C12orf66

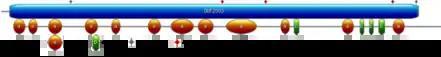
Visual representation of the protein encoded by the human C12orf66 gene with predicted secondary structures and post-translational modification sites

C12orf66 is part of a larger protein complex called KICSTOR. KICSTOR is a complex of four proteins coded by the genes "KPTN", "ITFG2", "C12orf66", and "SZT2". The KICSTOR complex plays a role in regulating mTORC1 signaling. mTORC1 activates protein translation when the cell has sufficient amounts amino acids and energy. This ensures cell growth and proliferation occurs in ideal cellular environments. KICSTOR recruits the protein complex GATOR1, a negative regulator of mTORC1, to the correct location on the lysosome where mTORC1 signaling occurs. In addition to the localization of GATOR1 to the lysosome, KICSTOR is also necessary for the regulation of mTORC1 signaling by amino acid or glucose deprivation. Normally, amino acid or glucose deprivation inhibits mTORC1 signaling. However, loss of any one protein in the four protein KICSTOR complex resulted in a lack of inhibition of mTORC1 by amino acid or glucose deprivation and increased mTORC1 signaling. Thus, KICSTOR is a negative regulator of mTORC1 signaling that functions by localizing GATOR1 to the lysosomal surface as well inhibiting mTORC1 during periods of amino acid or glucose deprivation. How the KICSTOR complex directly inhibits mTORC1 as well as senses amino acid or glucose deprivation remains to be elucidated.